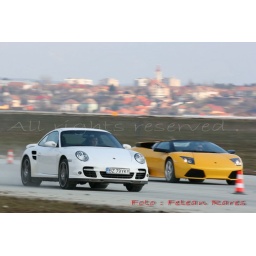
A drag race hold in Sibiu - Romania . The white Porsche won the race with the yellow Lamborghini